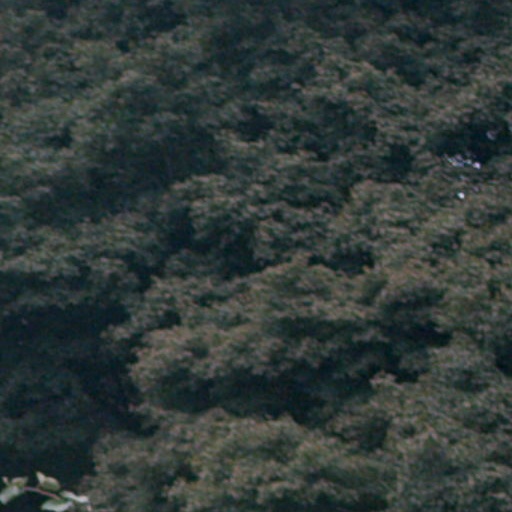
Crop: cassava